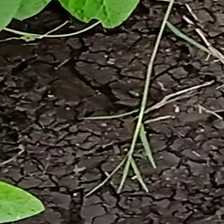
Weed species: Harali_(Cynodon_dactylon)